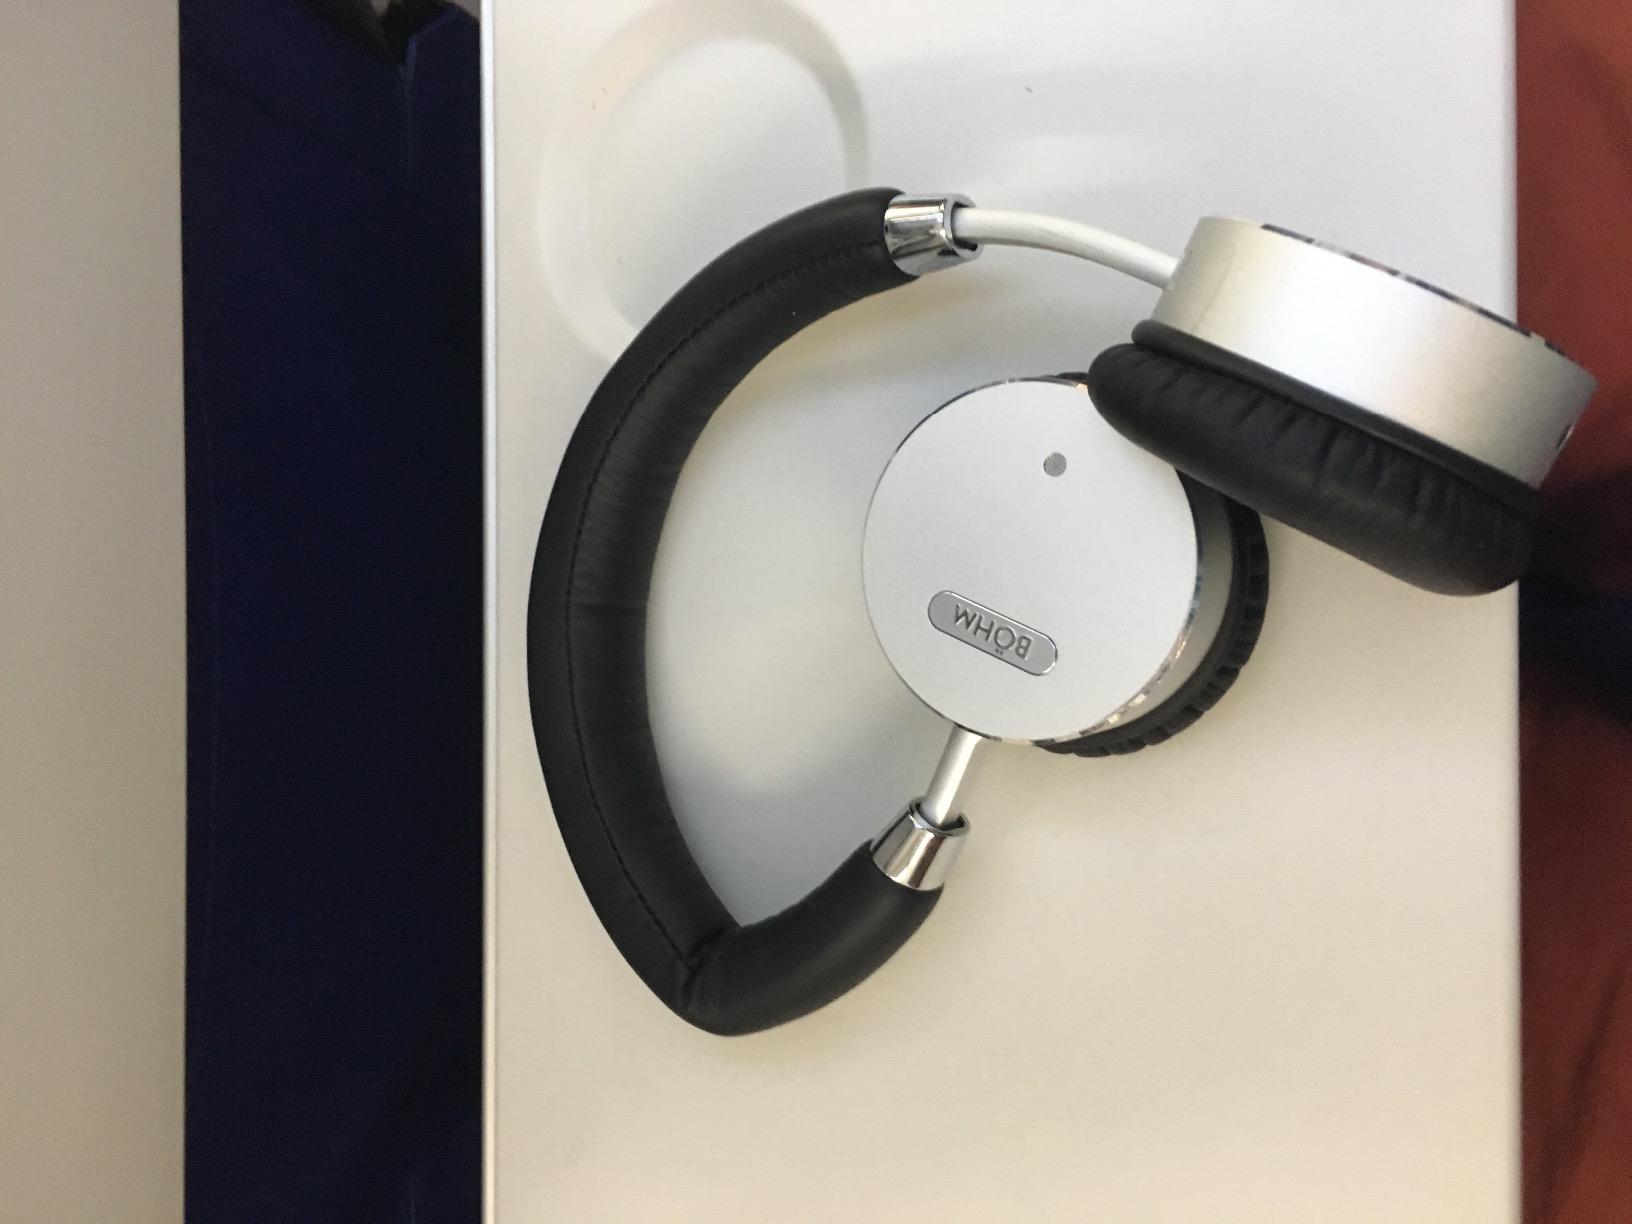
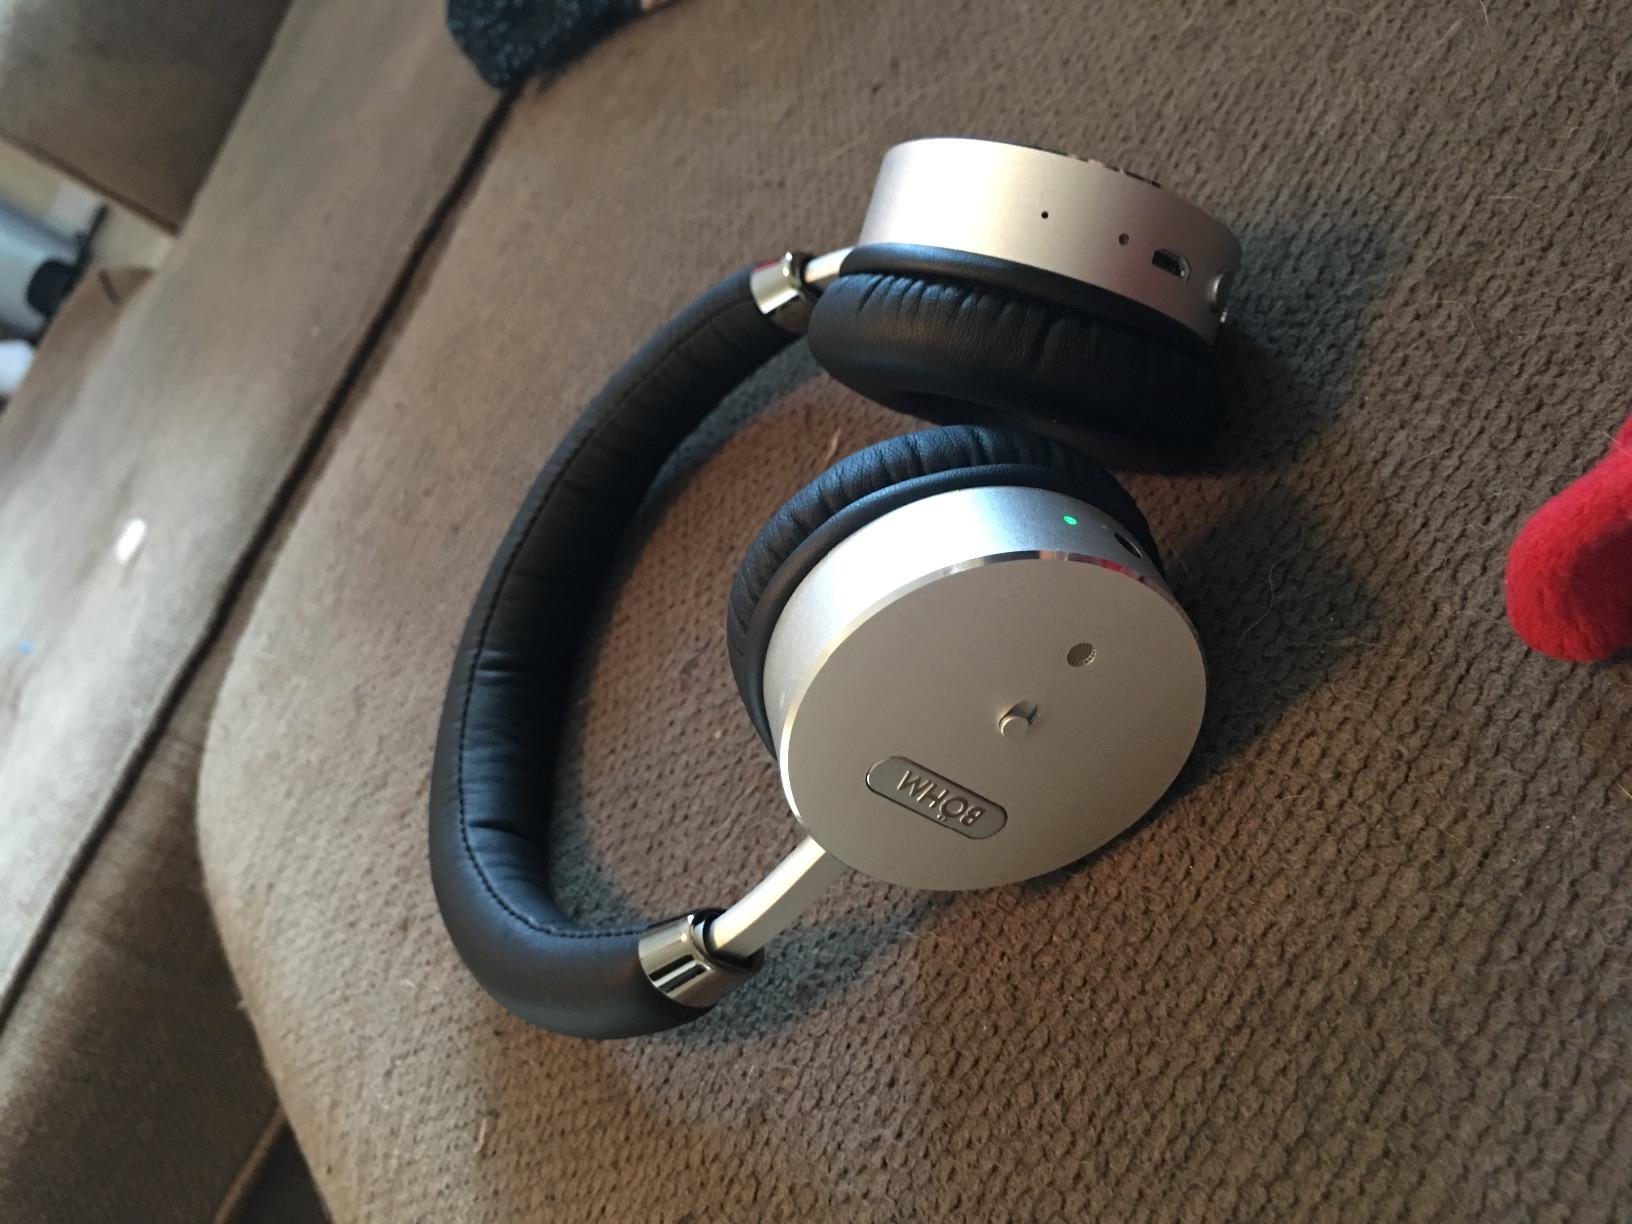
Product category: headphones
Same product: yes